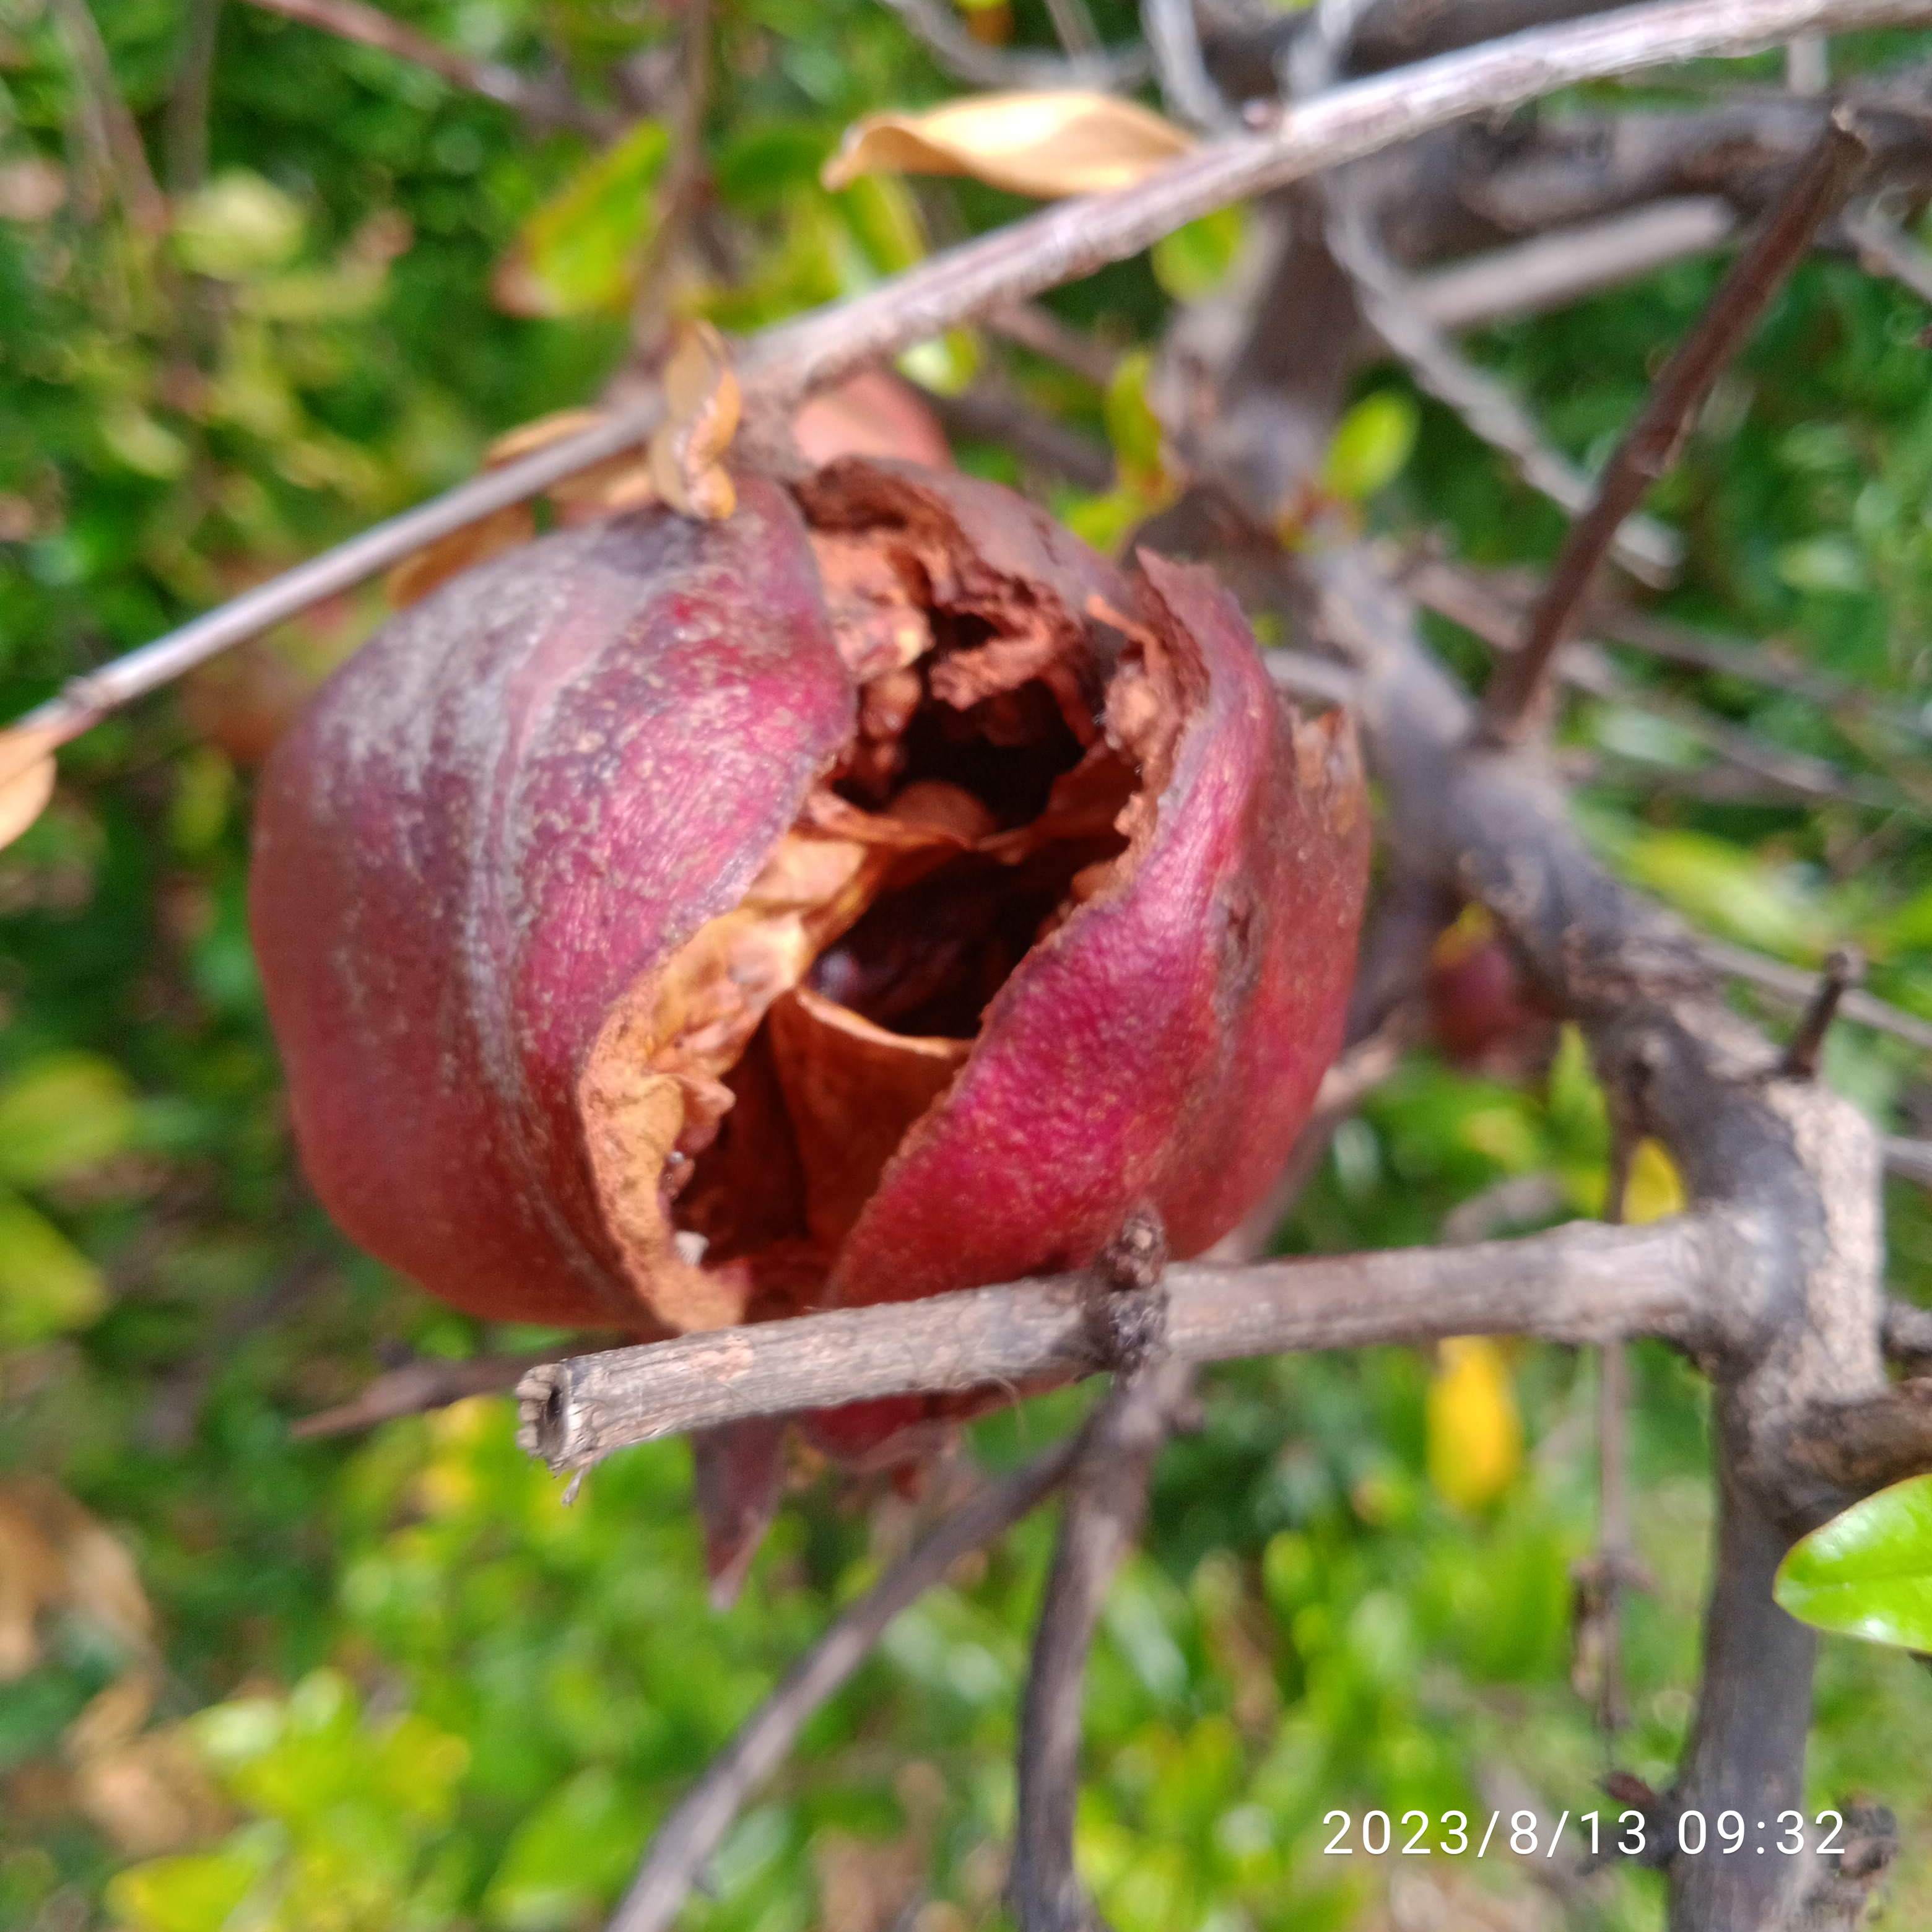
Label: Bacterial_Blight